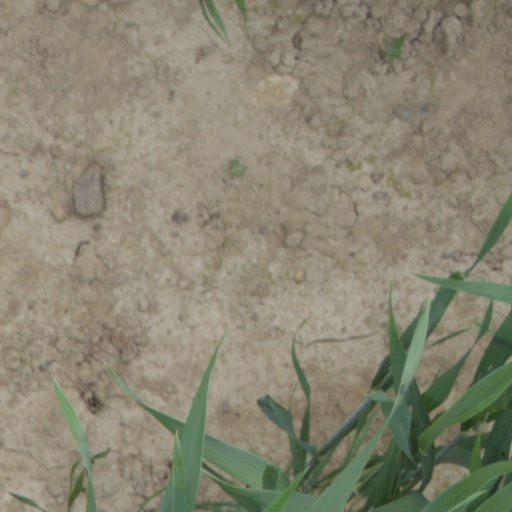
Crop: wheat